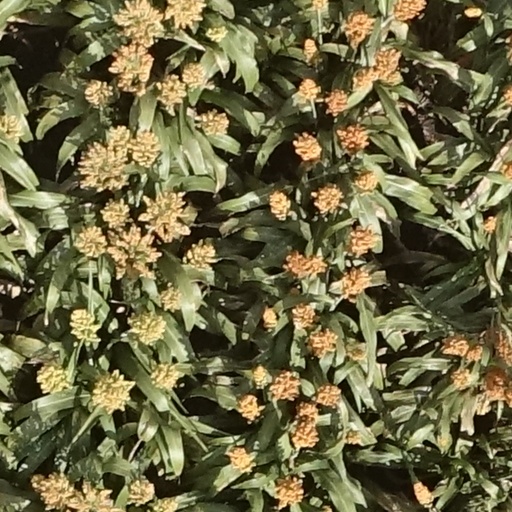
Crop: sorghum